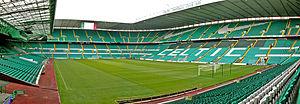
Le Celtic Park est un stade de football, situé à Glasgow, résidence du Celtic FC depuis 1892. Il peut accueillir 60 857 spectateurs.
Cet article présente une liste des principaux stades de football en Écosse. Bien que destinés au football, il n'est pas rare que ces stades accueillent aussi d'autres sports mais aussi des courses de lévriers, des courses de speedway et de stock-car et des concerts.